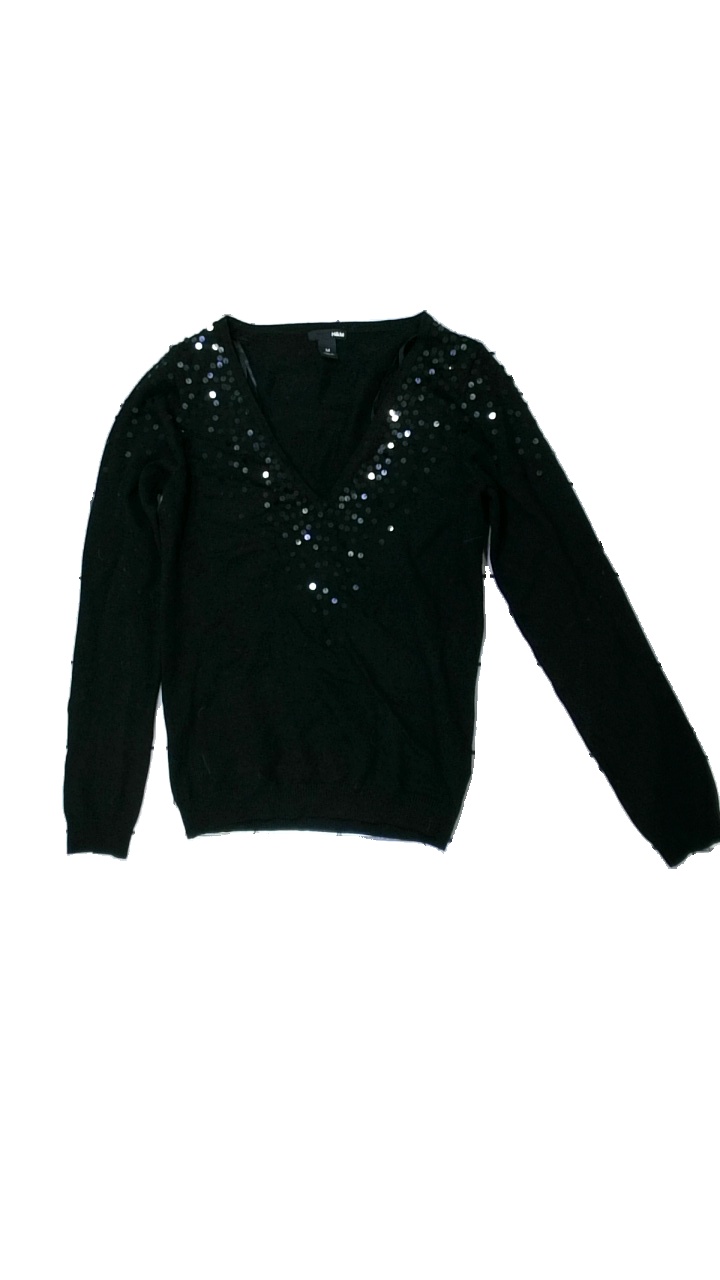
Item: Sweater (Ladies)
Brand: H&m
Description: svart långärmad tröja med glitter på, lätt nopprig och hårig
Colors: Black
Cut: Regular
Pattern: Glitter
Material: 67% acrylic 33% wool
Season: All
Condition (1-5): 3
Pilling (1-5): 4
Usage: Export
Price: <50